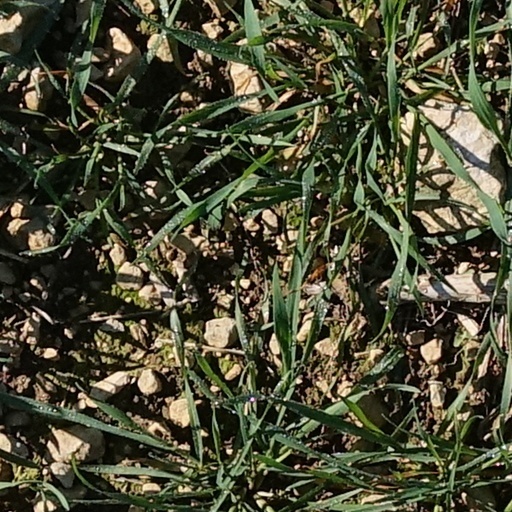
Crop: wheat